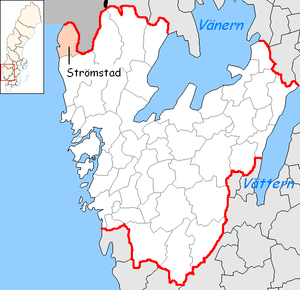
La commune de Strömstad est une commune suédoise du comté de Västra Götaland, peuplée de 12 441 habitants. Son chef-lieu se situe à Strömstad.